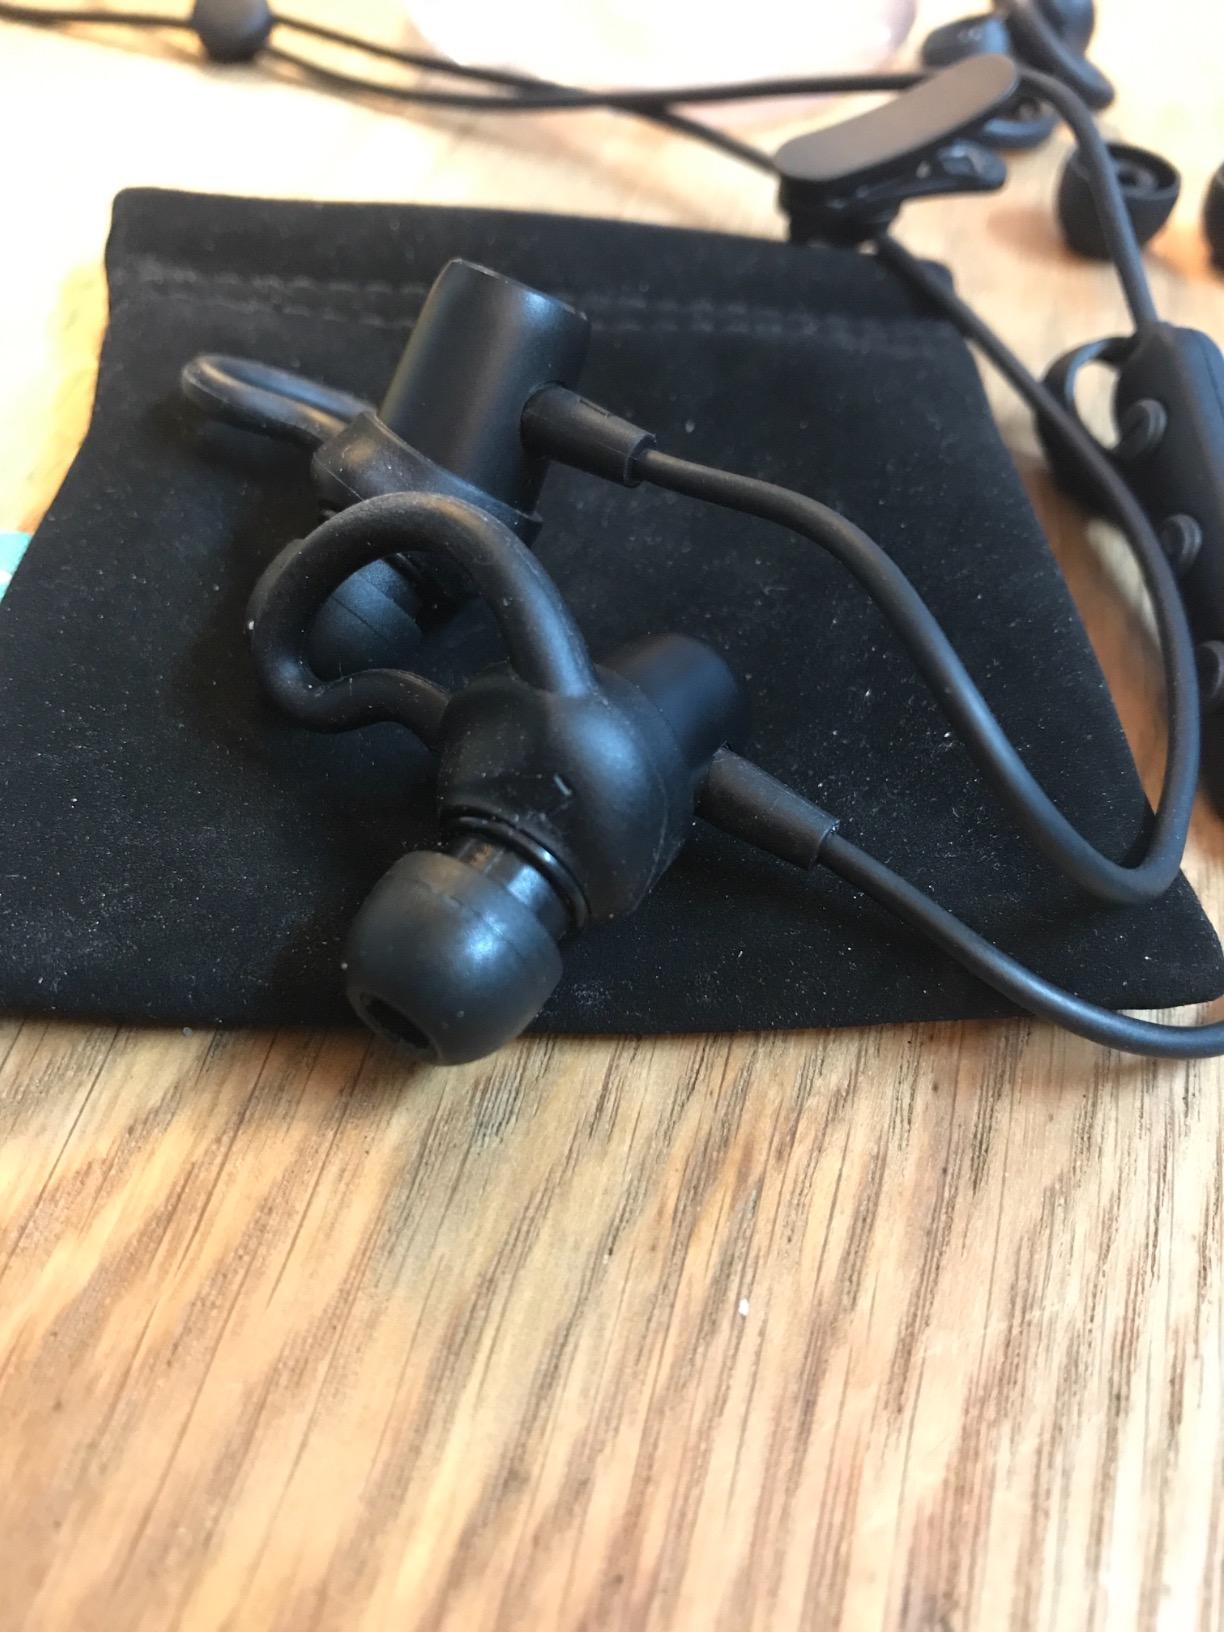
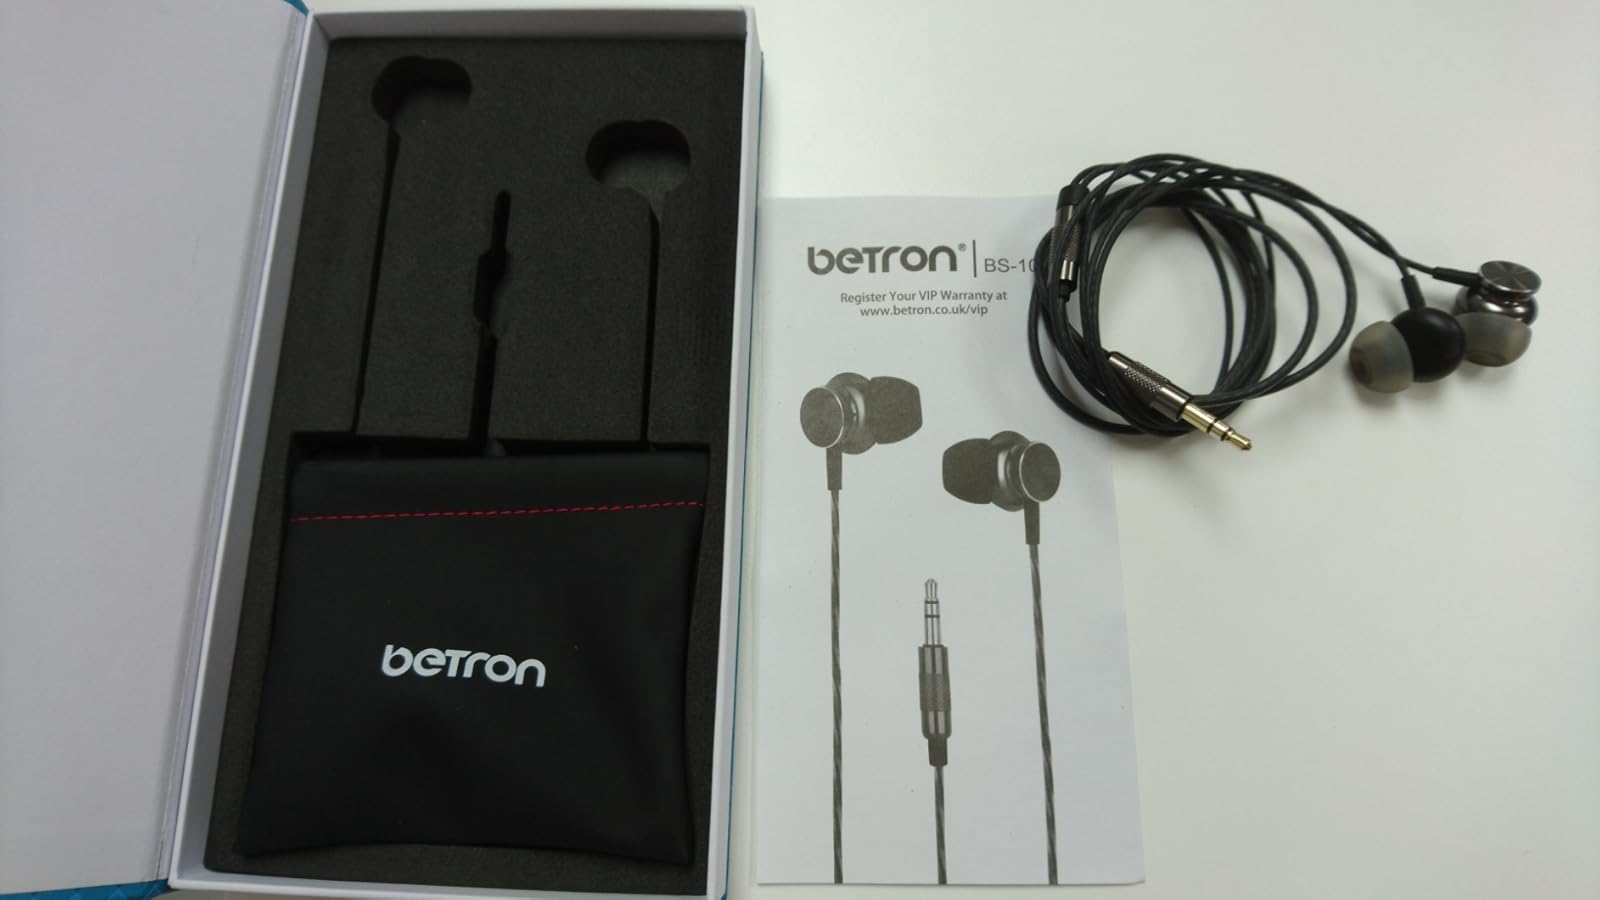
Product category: headphones
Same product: no